White wine

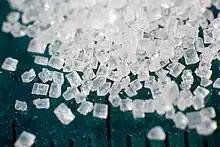
Crystals of refined sucrose (sugar used in Chaptalization)

The grape berry is made of skin, flesh (or pulp), and seeds. The seeds are hard and are 2 to 5% by weight of the berry. The seeds contain 25-45% water, 34-36% carbohydrates, 13-20% fat (the grape seed oil), 4-6% tannins, 4-6.5% protein, 2-4% minerals, and 1% fatty acids. Their contribution in white wine is zero since they are removed in the pressing, in addition, the pressure is insufficient to extract anything from the seed.